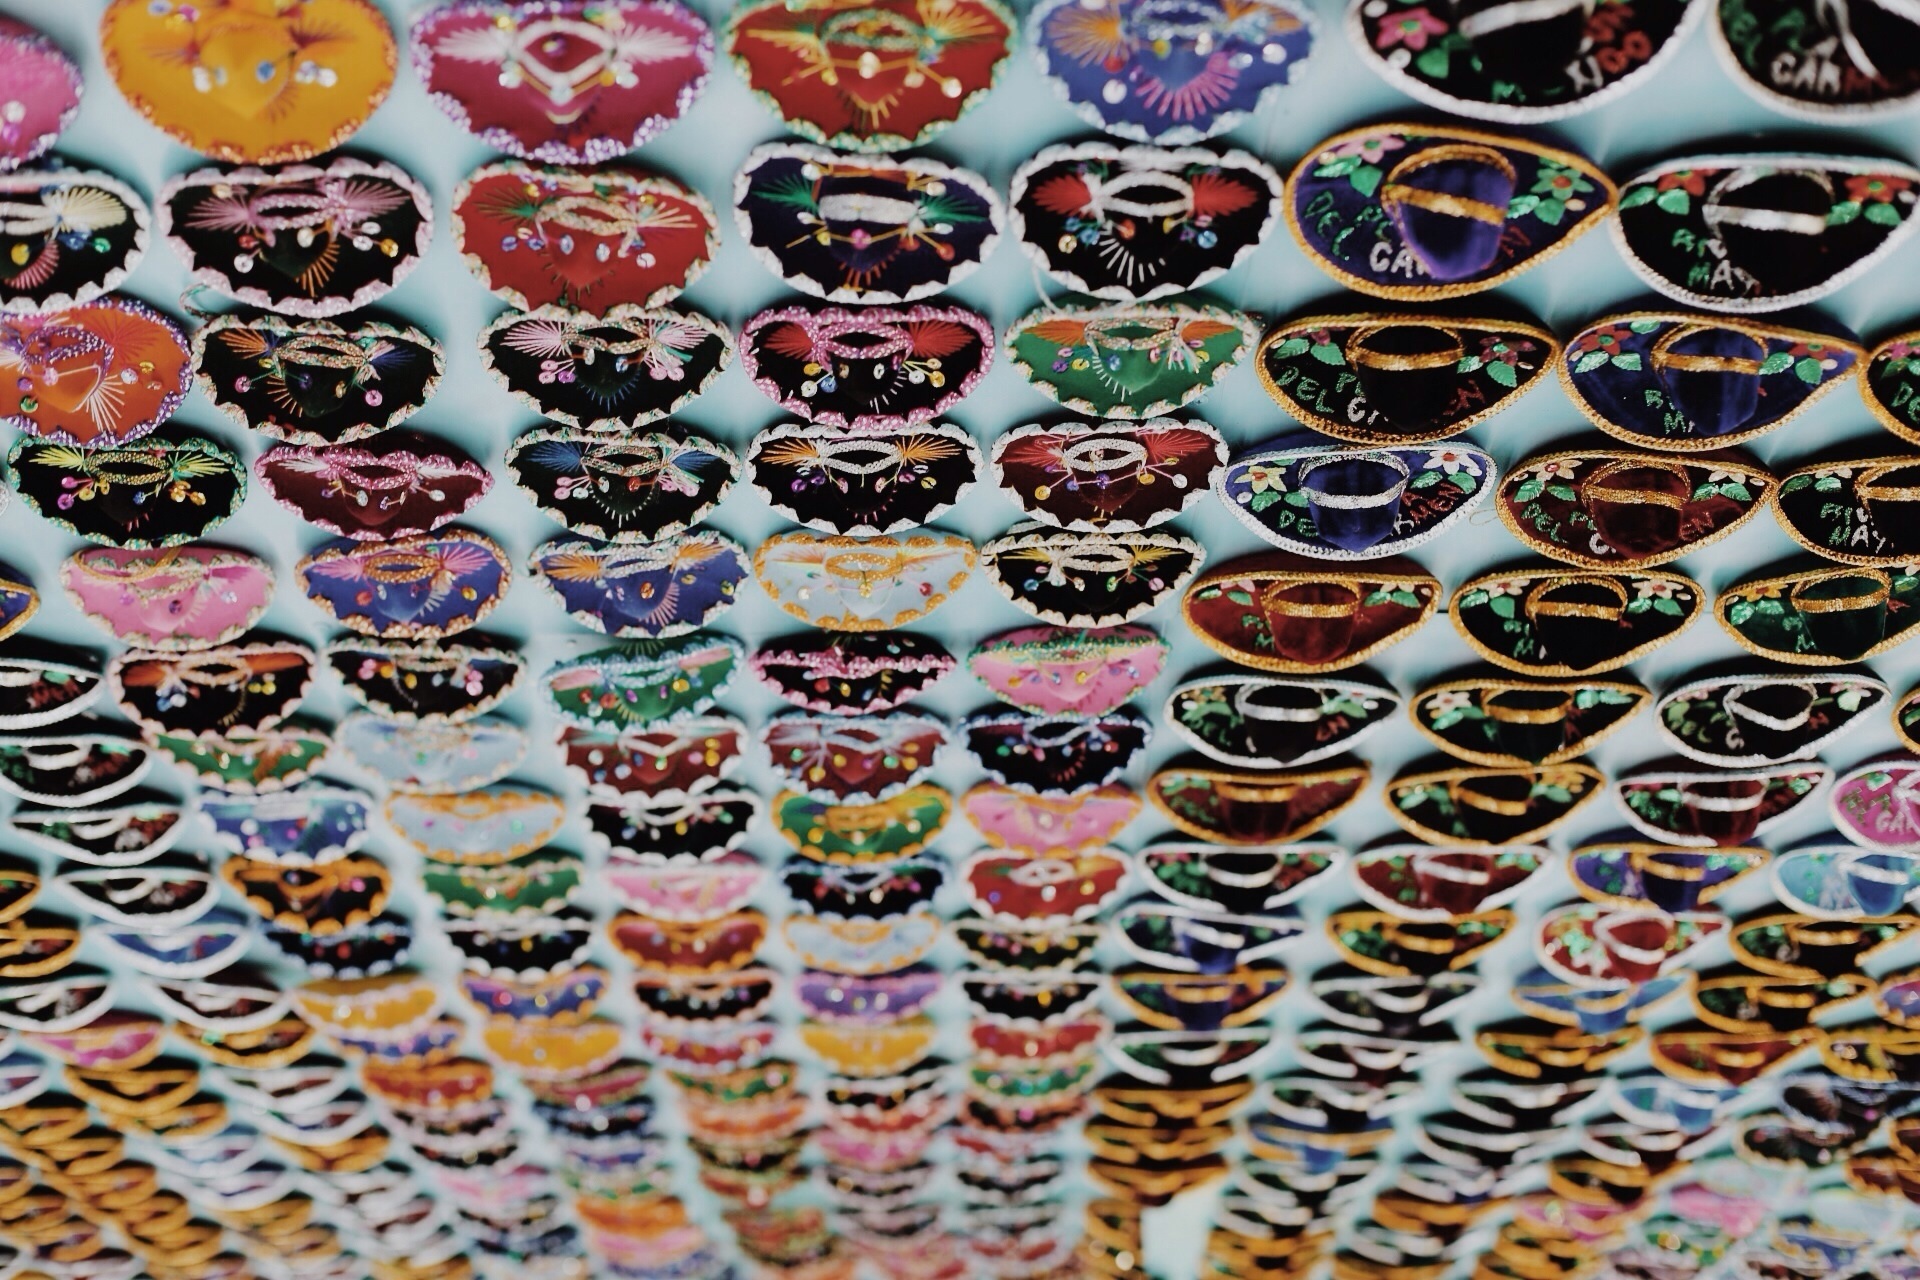
pattern, colorful, textile, art, design, mariachi, traditional, mexican, many, hats, sombreros